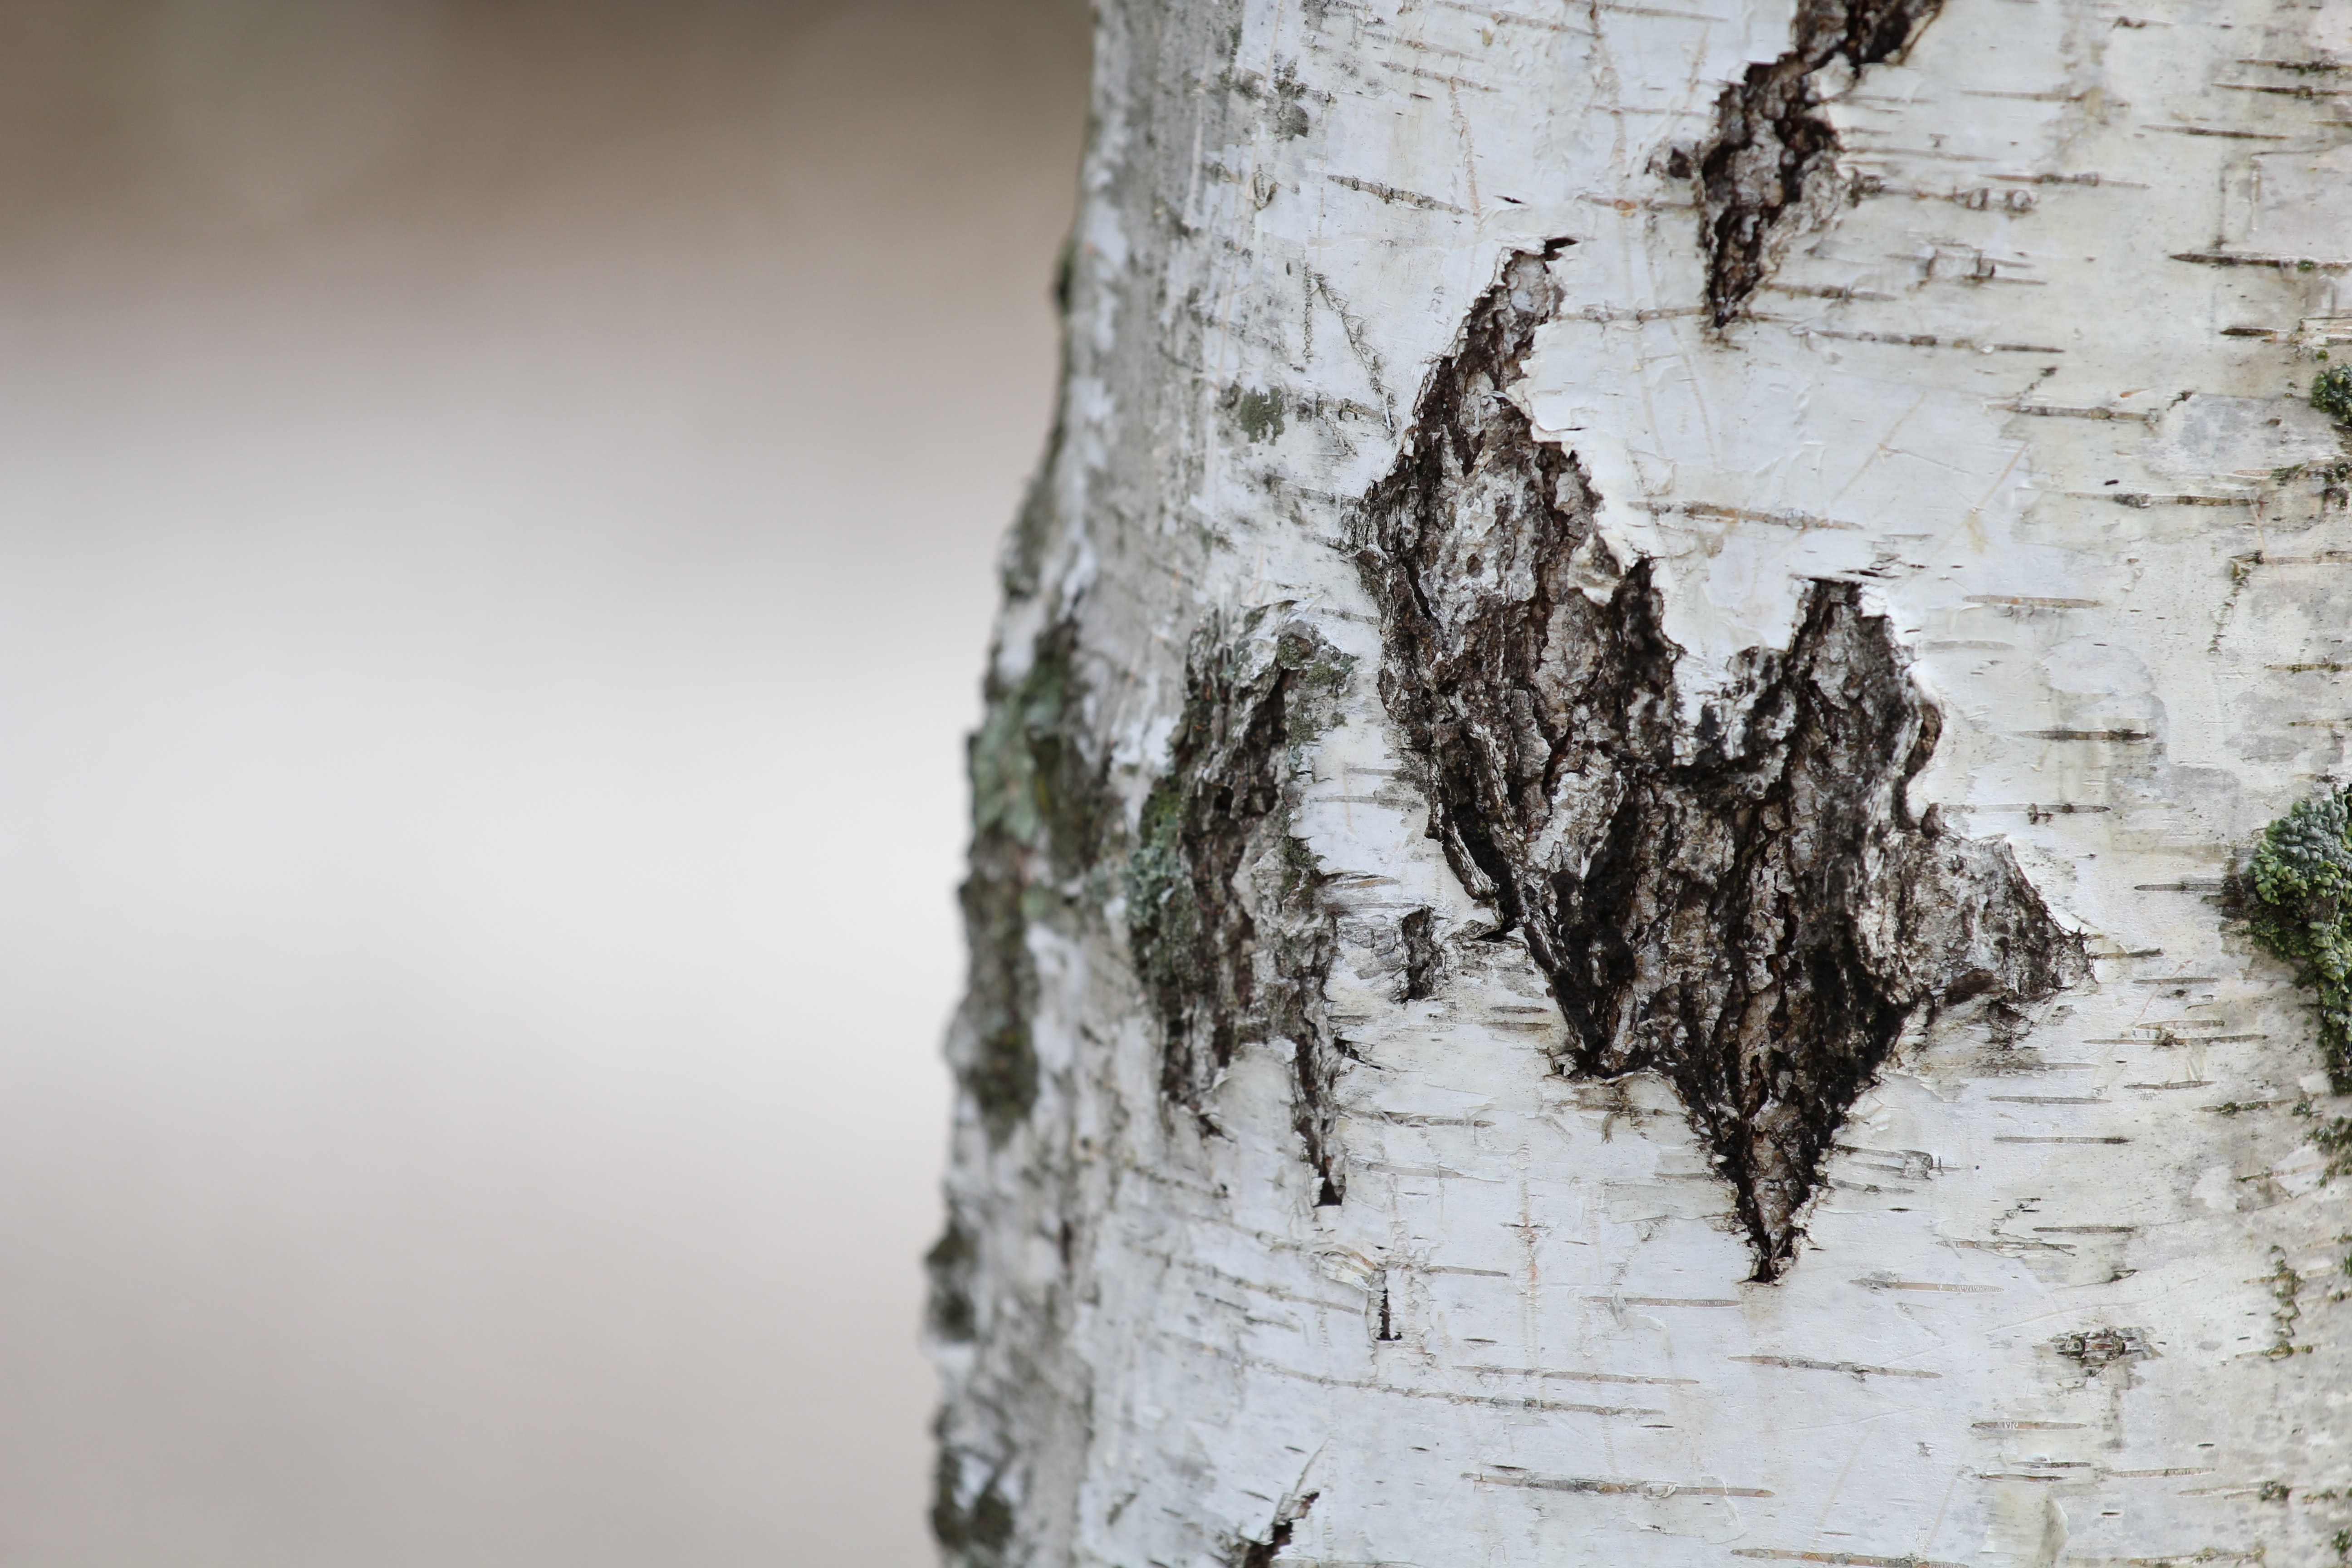
tree, Canoe birch, trunk, woody plant, water, plant, wood, birch, birch family, shellbark hickory